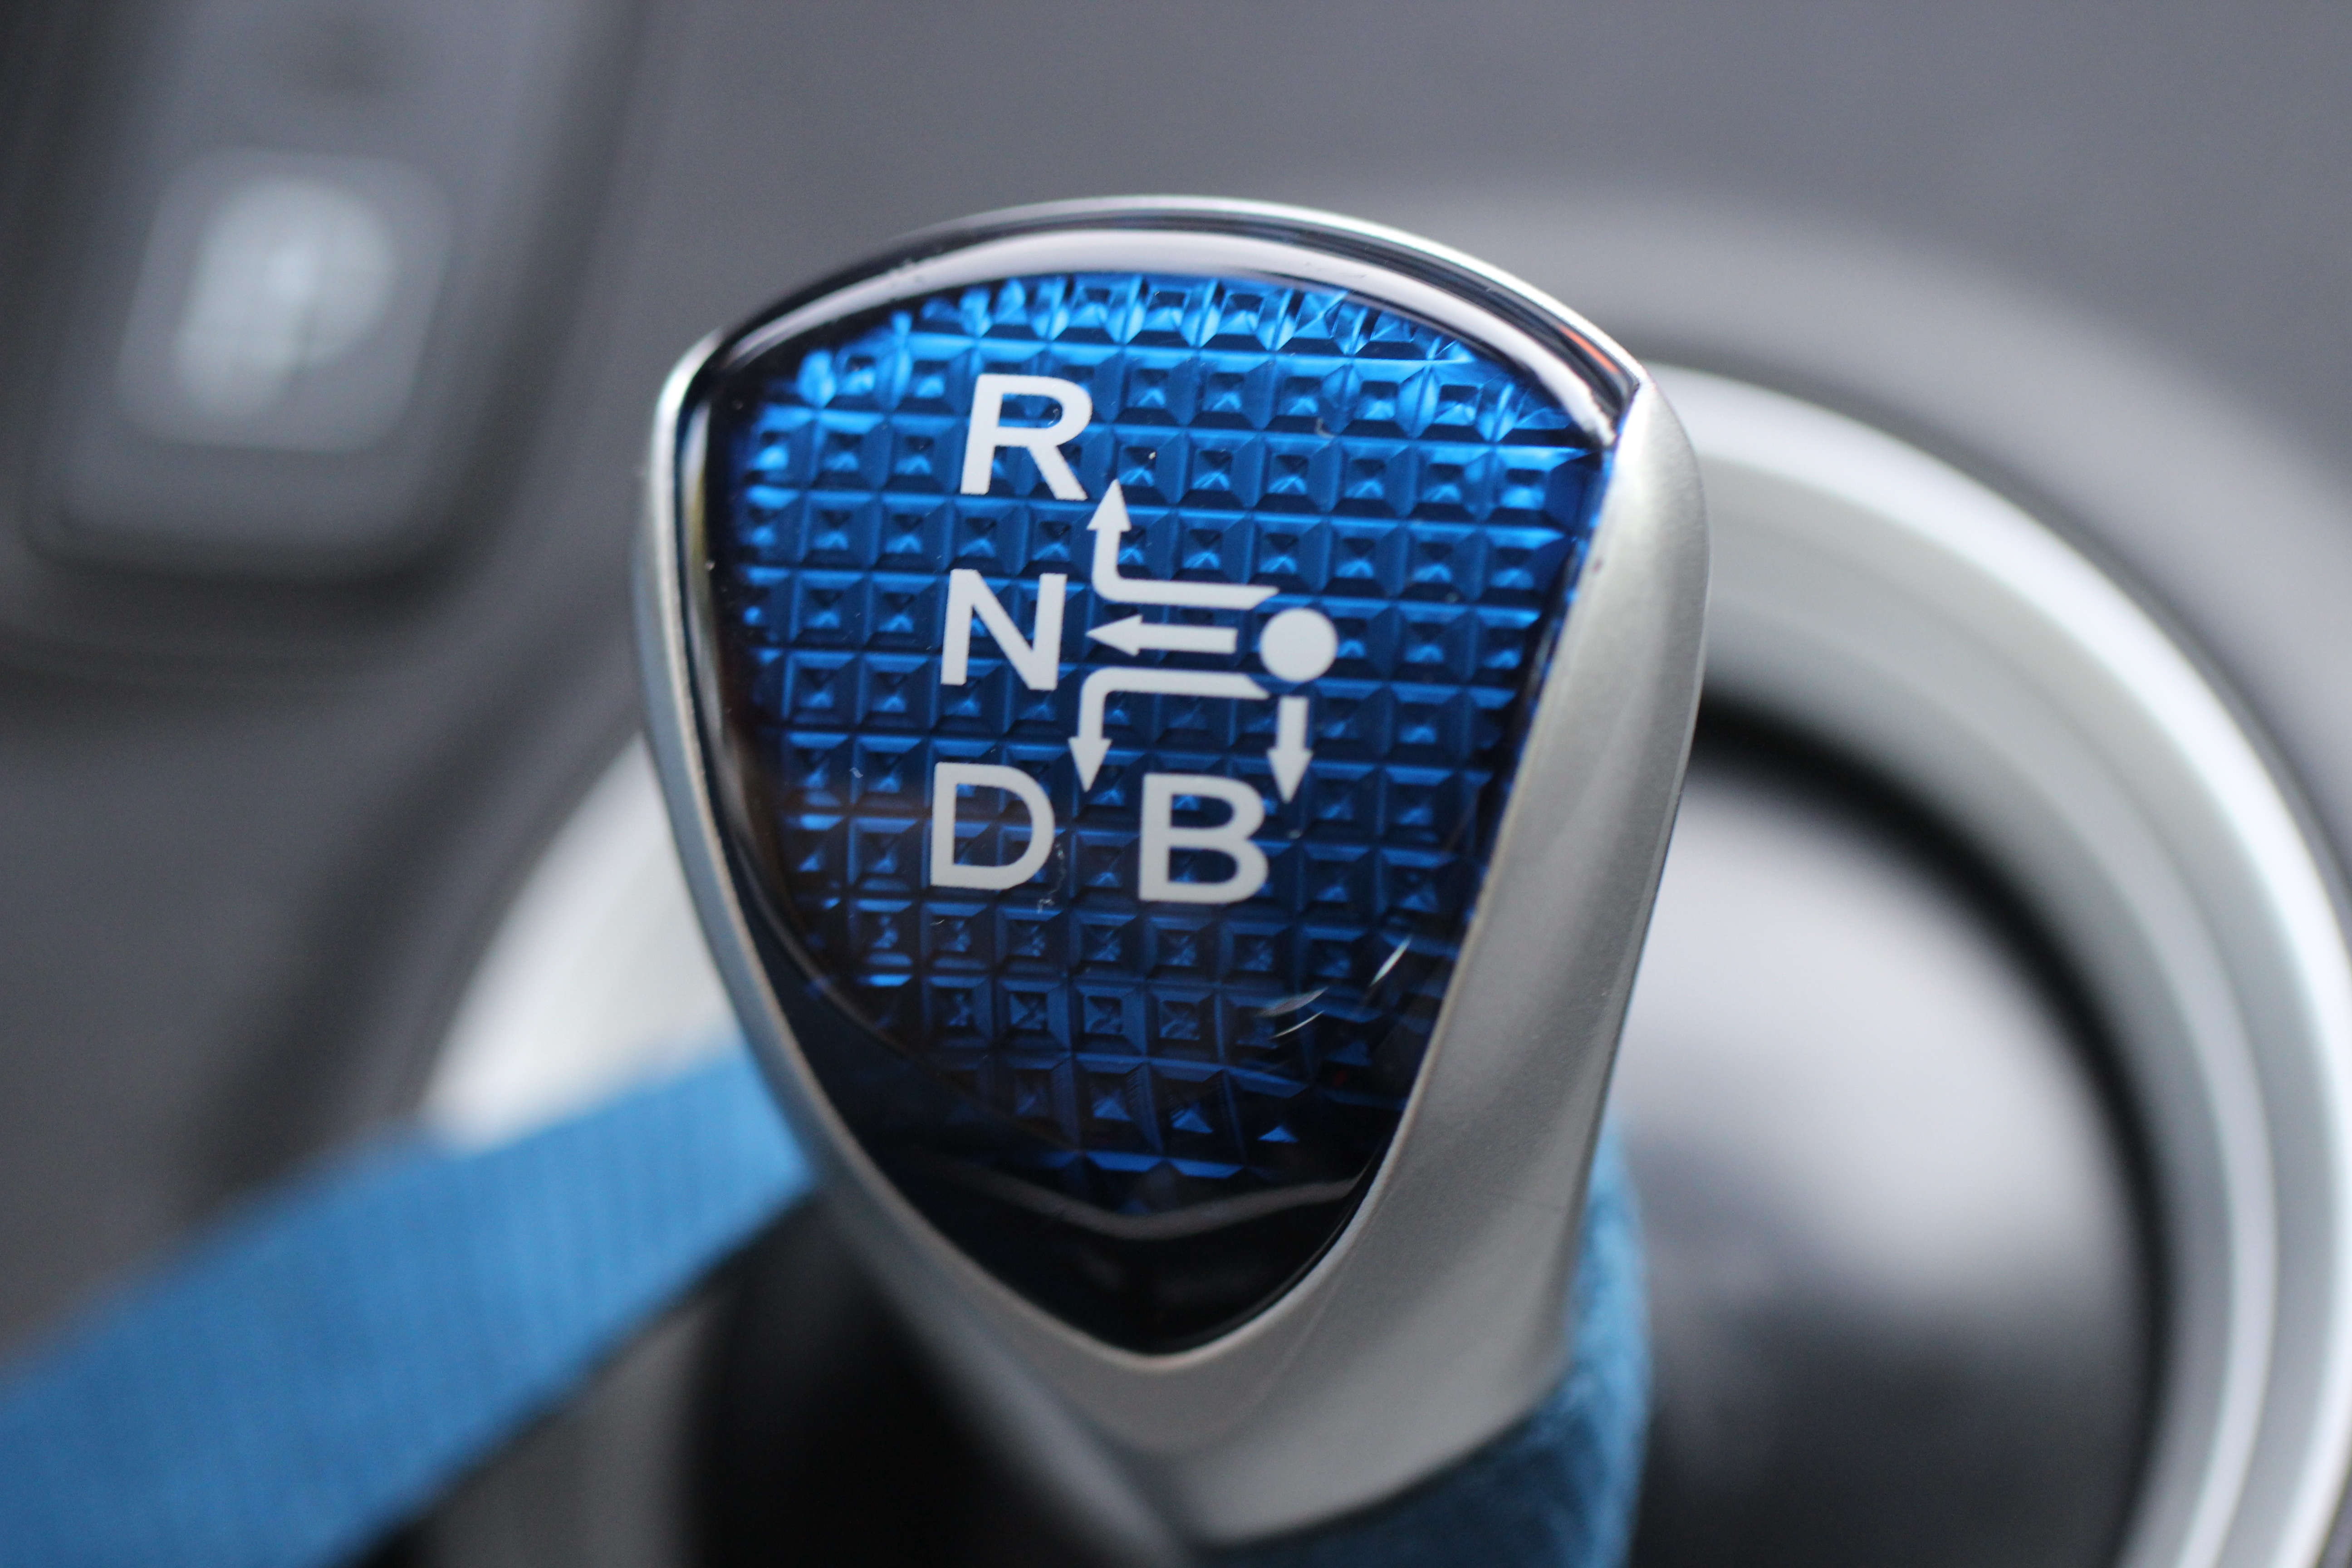
car, wheel, driving, vehicle, macro, auto, steering wheel, close, switch, toyota, detail, automatic, pkw, city car, gear shift knob, automobile make, automotive exterior, vehicle registration plate, family car, steering part